History of Philadelphia

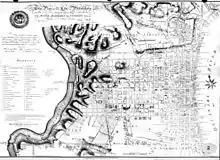
A 1796 map of Center City Philadelphia

The first exploration of the area by Europeans was in 1609, when a Dutch expedition led by Henry Hudson entered the Delaware River valley in search of the Northwest Passage. The Valley, including the future location of Philadelphia, became part of the New Netherland claim of the Dutch Republic. Around 1630s, to control the Great Minquas Path, a fur trade route to the Susquehannock which passed through Philadelphia region, the Dutch authority of New Netherland built a palisaded factorij located near the confluence of the Schuylkill River and the Delaware River, named Fort Beversreede.